Arthur Du Cros

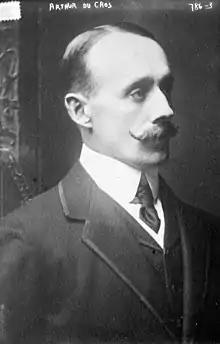
Arthur du Cros in 1913

Sir Arthur Philip Du Cros, 1st Baronet (26 January 1871 – 28 October 1955) was a British industrialist and politician.